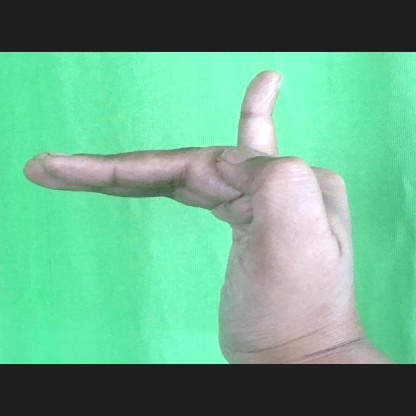
Mudra: Hamsapaksha